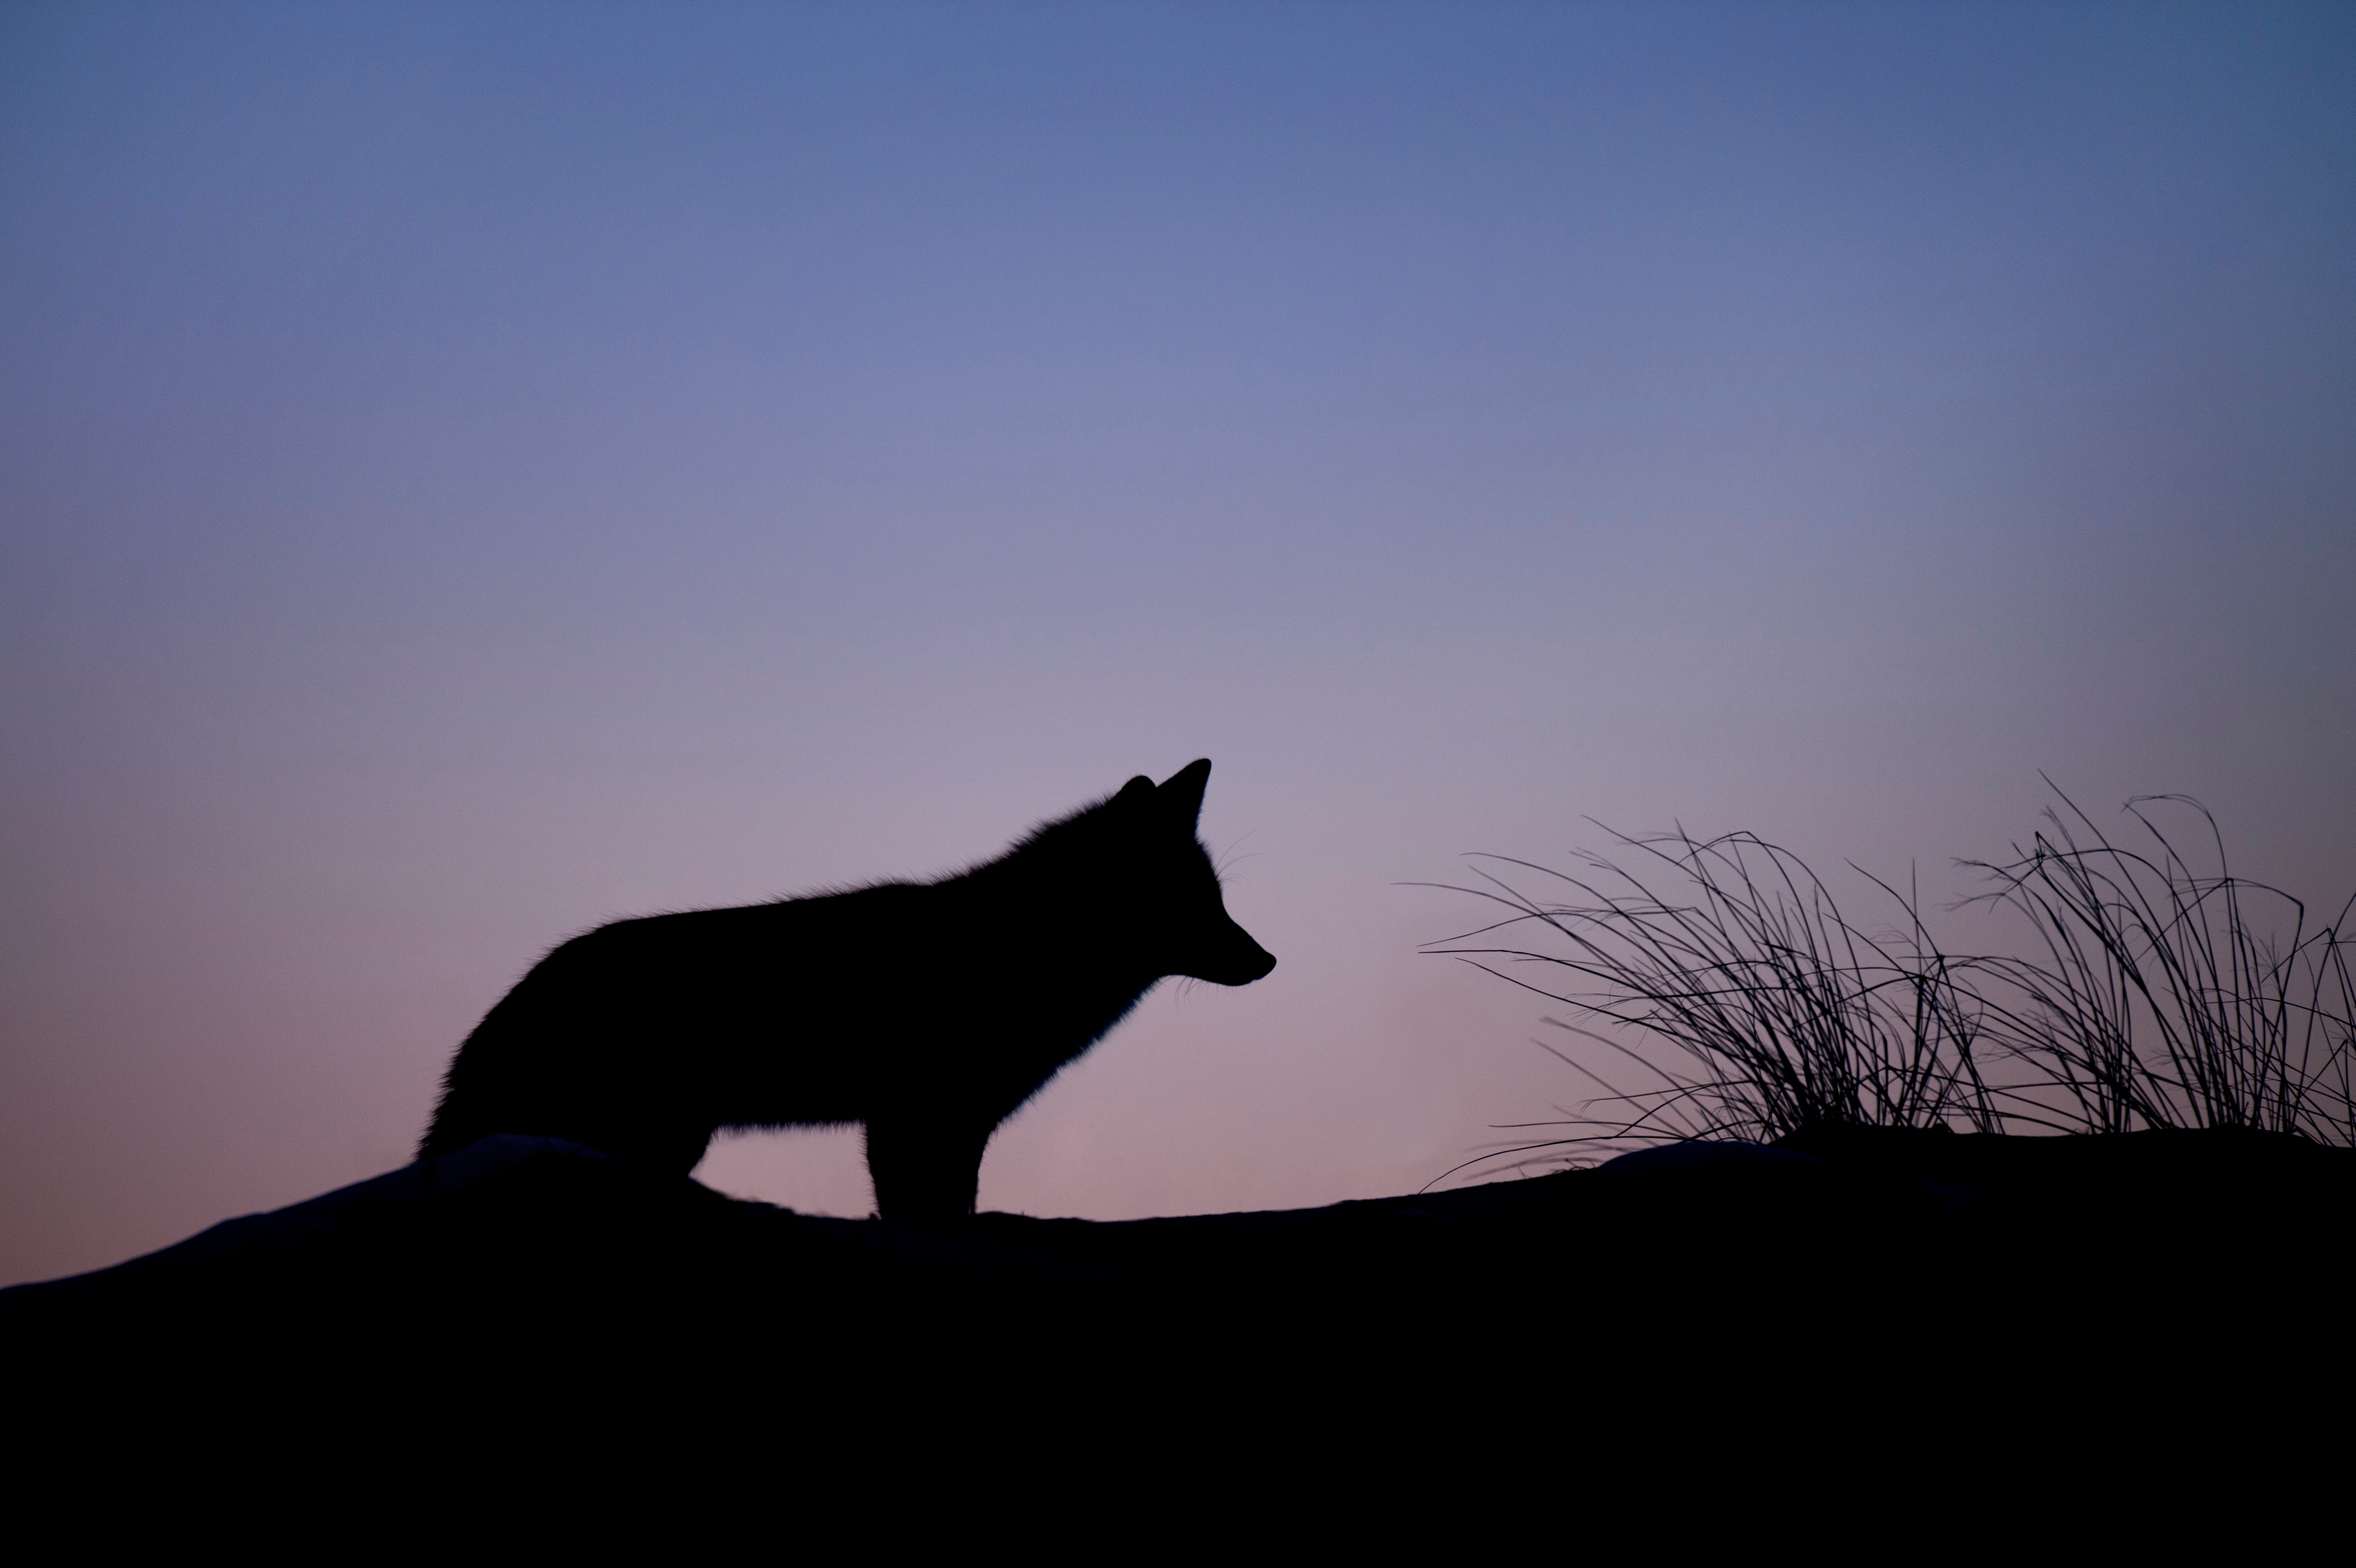
silhouette, morning, purple, dog, cat, mammal, wolf, fox